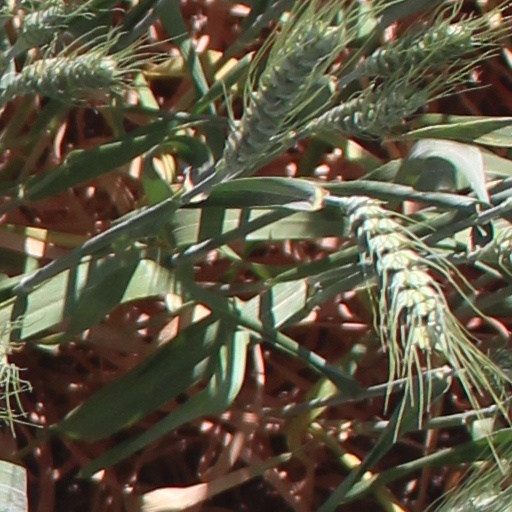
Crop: wheat